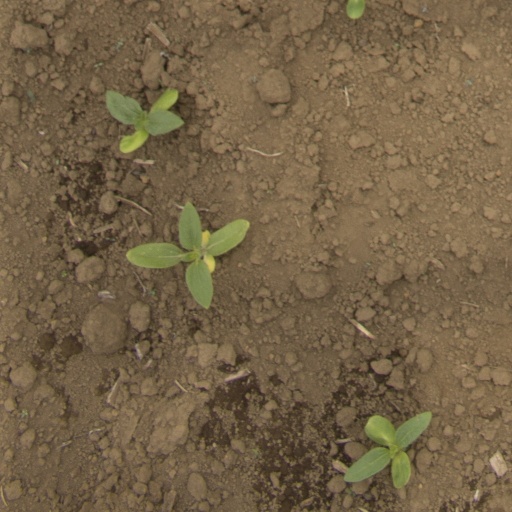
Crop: Jerusalem artichoke